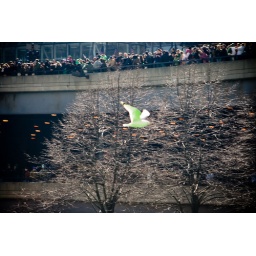
A bird looking for a &amp;quot;clean&amp;quot; landing dipped in a river of green.